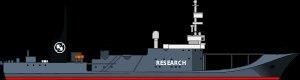
Le Shōnan Maru 2 est un navire harpon de la flotte japonaise destiné à la chasse aux baleines. Il entoure le Nisshin Maru, navire usine de la flotte, pendant sa campagne de chasse à la baleine dans l'océan Austral.